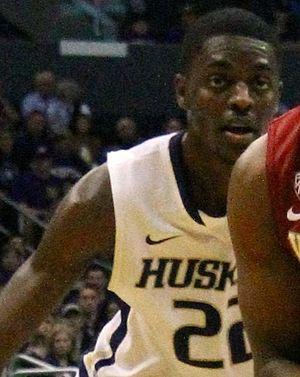
Justin Holiday, né le 5 avril 1989, à Mission Hills, en Californie, est un joueur américain de basket-ball. Il évolue aux postes d'arrière et d'ailier.